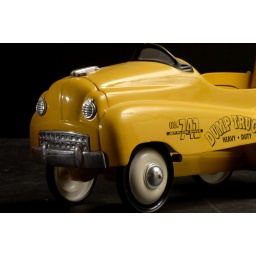
Pedal car in yellow &amp;amp; white